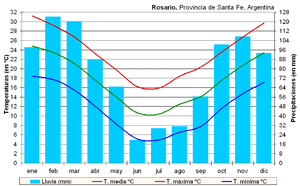
Rosario est une ville d'Argentine, le chef-lieu du département de même nom, la plus grande ville de la province de Santa Fe et la troisième ville d'Argentine derrière Buenos Aires et Córdoba.